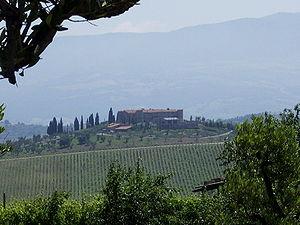
La viticulture en Italie remonte à la plus haute Antiquité. Les Romains et avant eux les Étrusques cultivaient la vigne. Les Grecs avaient donné au territoire le surnom d'Œnotria signifiant la terre du vin. Le vignoble s'étend dans toutes les régions italiennes de la Vénétie à la Sicile.